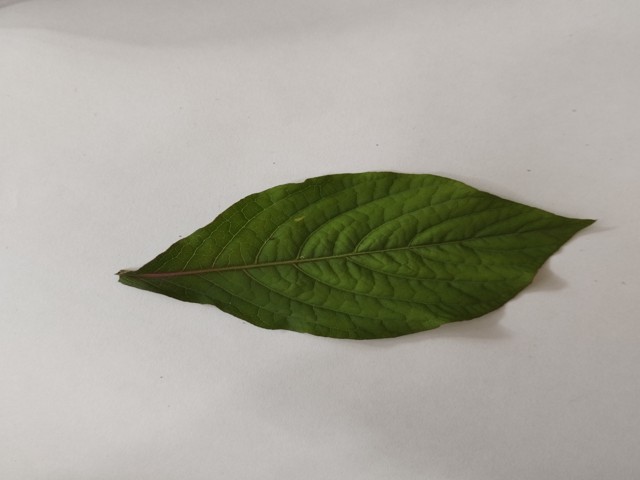
Plant: apang